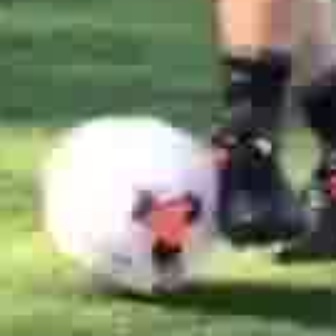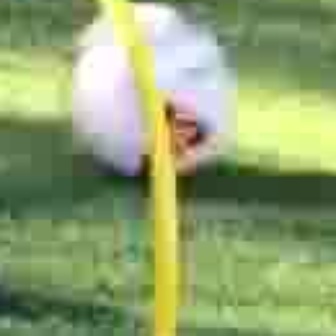
  Please identify the target specified by the bounding box [30,104,219,294] in the first image and locate it in the second image. Return the coordinates in [x_min,y_min,x_max,y_max] format.
Answer: [66,1,232,167]